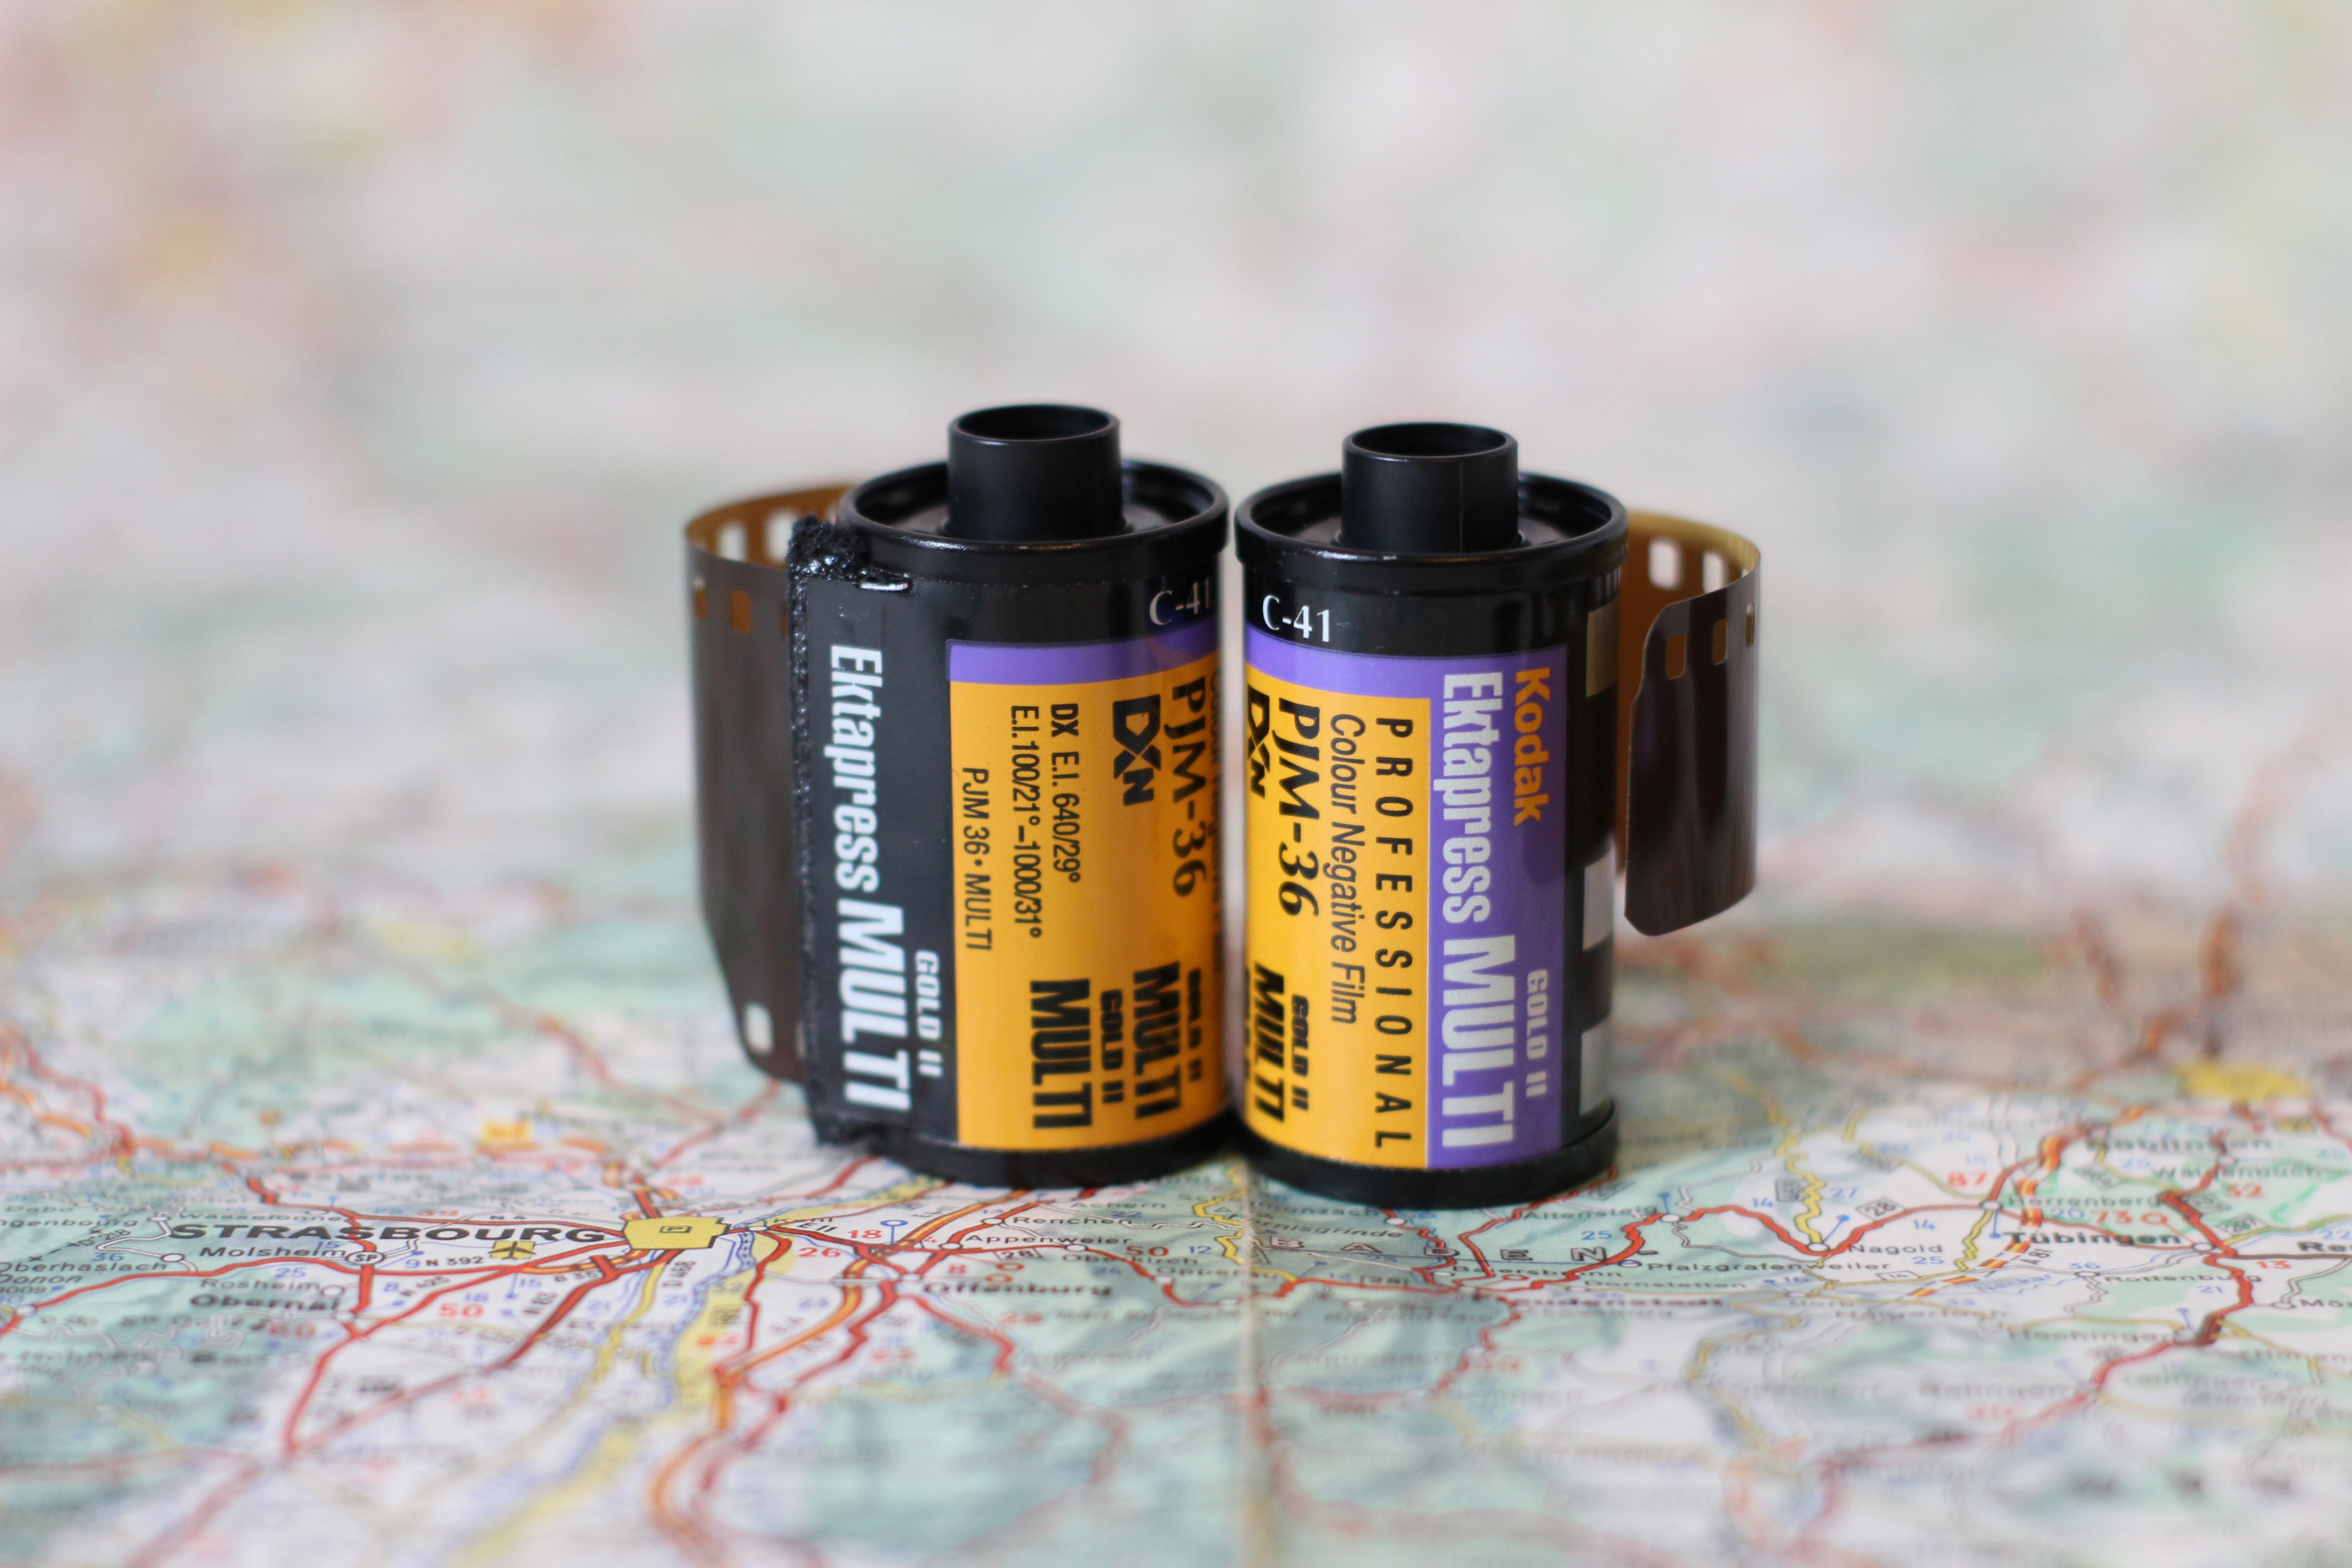
technology, photography, film, analog, photograph, media, kodak, image, negative, historically, kleinbild film, analog photography, small picture, negative movie, film roll